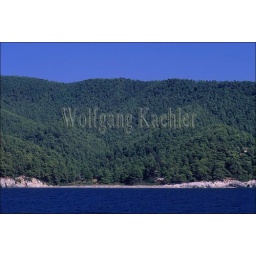
Greece, aegean sea, skopelos, near milia beach, pine forest, people on beach